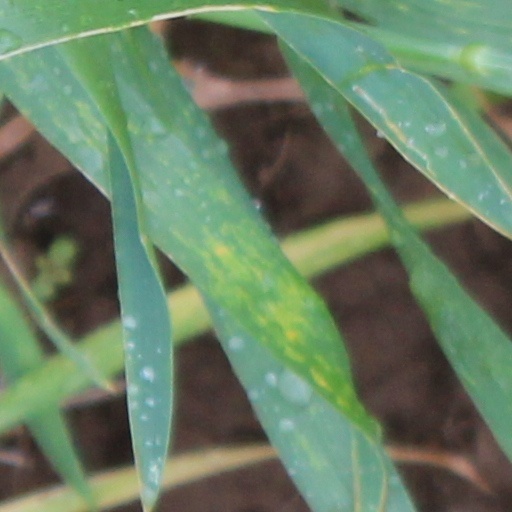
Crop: wheat